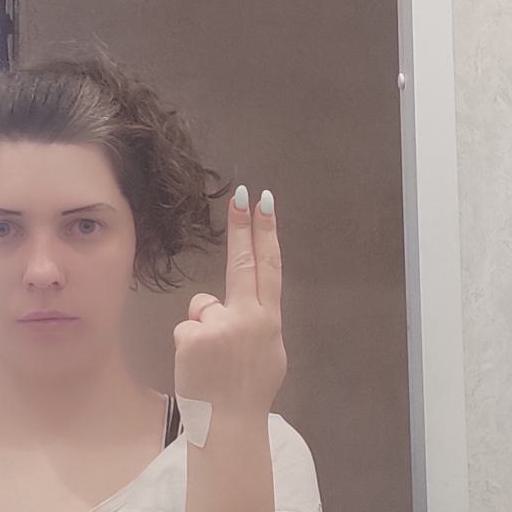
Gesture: two_up_inverted